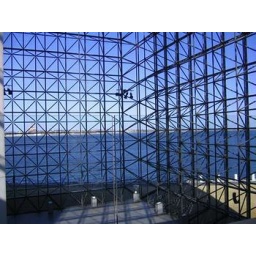
Glass curtain wall supported by Triodetic space frame